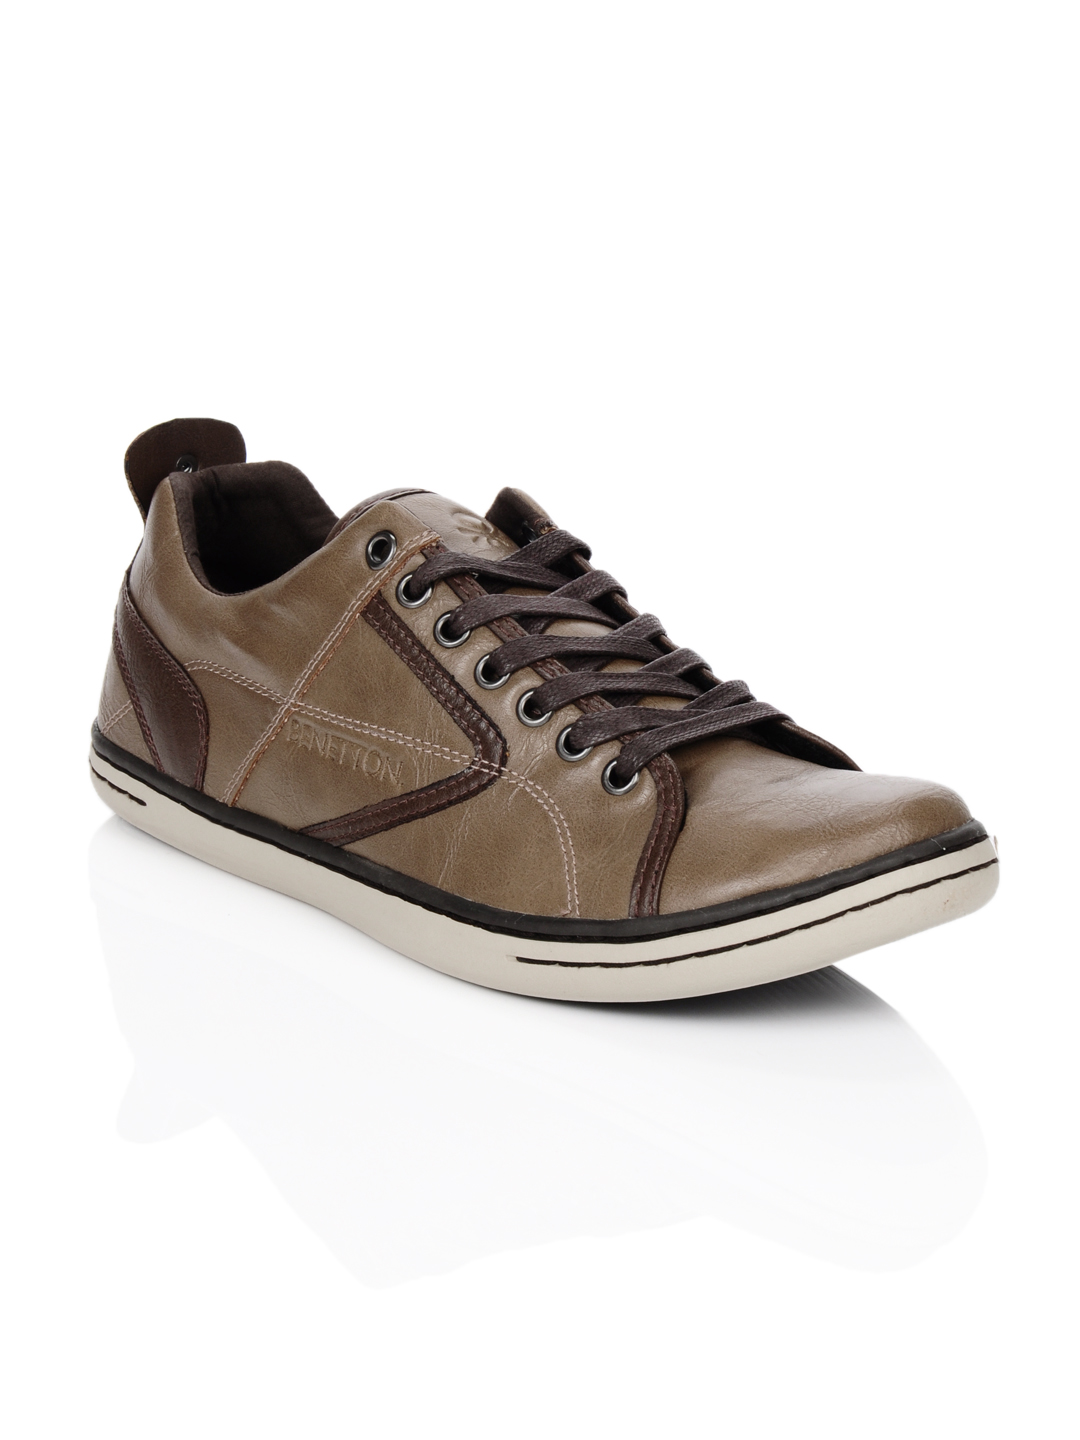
United Colors of Benetton Men Brown Shoes
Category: Footwear / Shoes / Casual Shoes
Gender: Men
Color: Brown
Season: Summer 2012
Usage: Casual